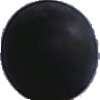
Label: blue_grape